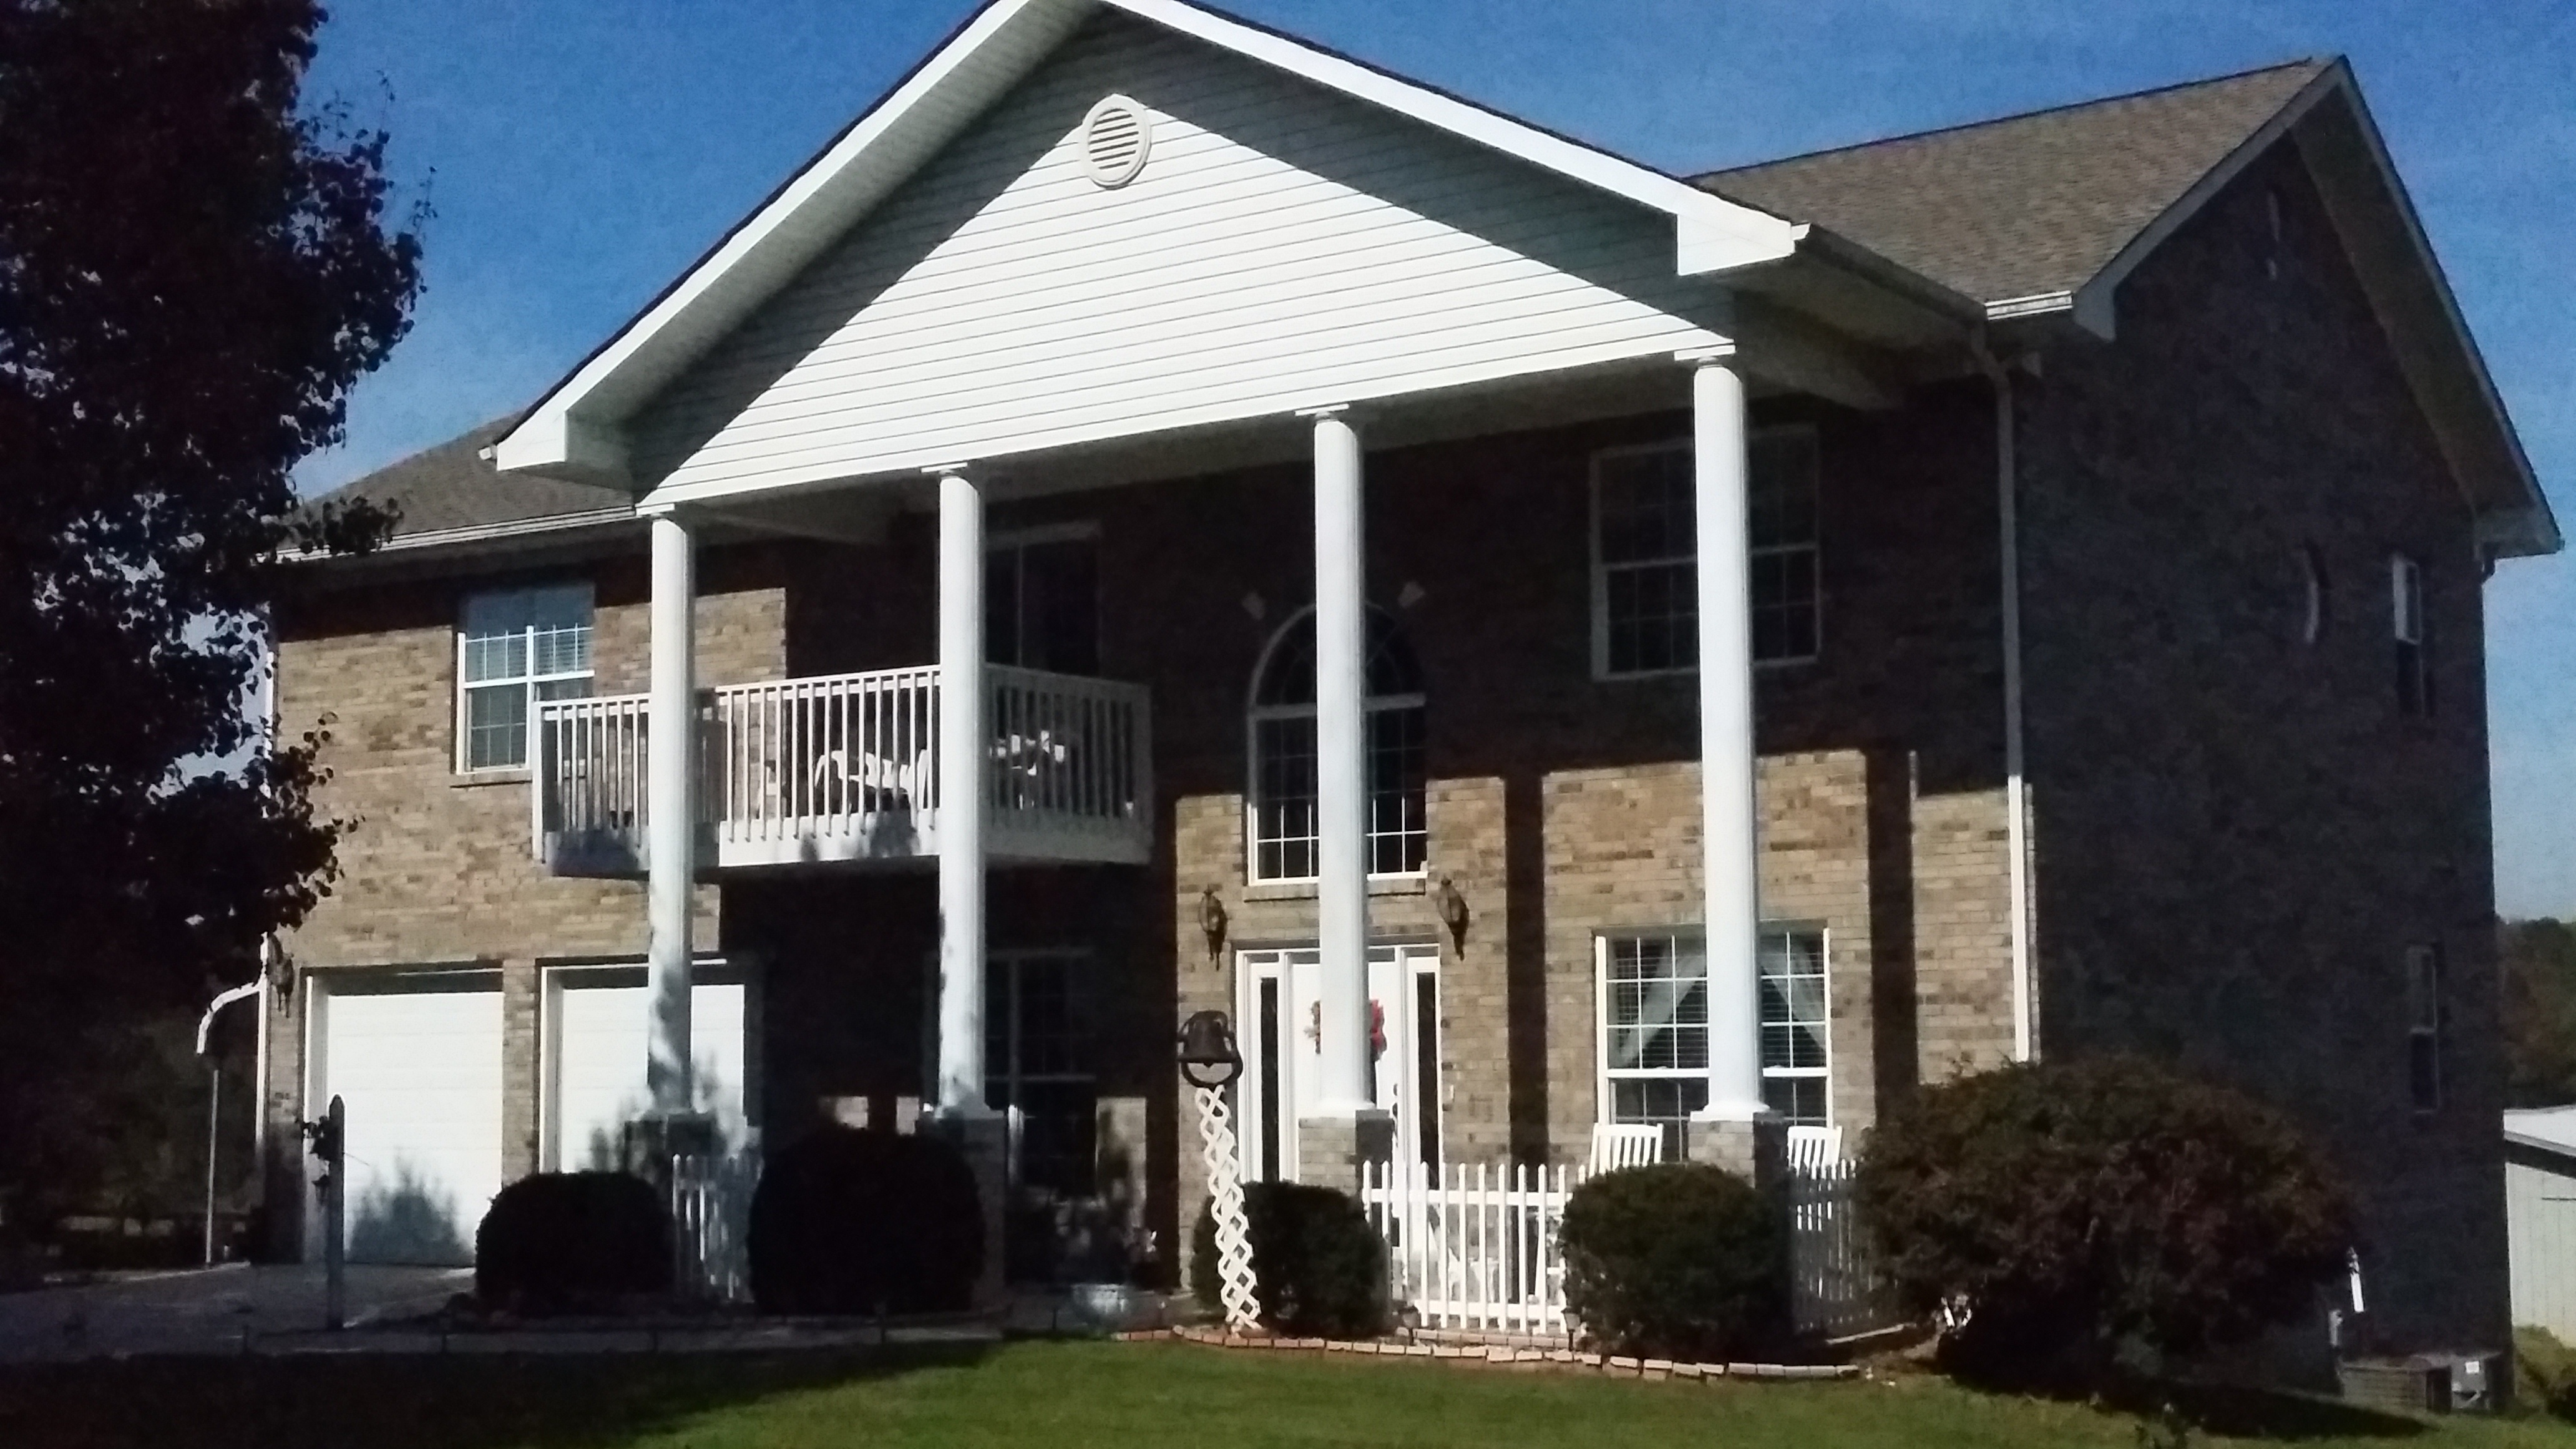
villa, mansion, house, building, home, cottage, facade, property, chapel, farmhouse, estate, siding, residential area